Vilma (Philippine TV program)

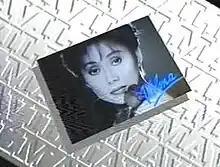
Title card

Vilma is a Philippine television variety show broadcast by GMA Network. Hosted by Vilma Santos, it premiered on August 8, 1986 on the network's Friday evening line up. The show concluded on September 29, 1995 with a total of 479 episodes.